Hand pump

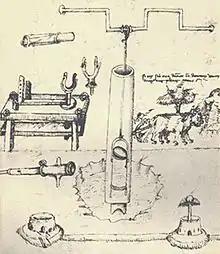
First European depiction of a piston pump, by Taccola, c.1450.

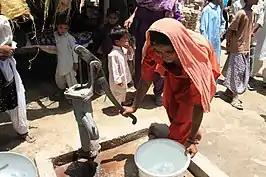
A village pump can provide safe drinking water.

One sort of pump once common worldwide was a hand-powered water pump, or 'pitcher pump'. It was commonly installed over community water wells in the days before piped water supplies.